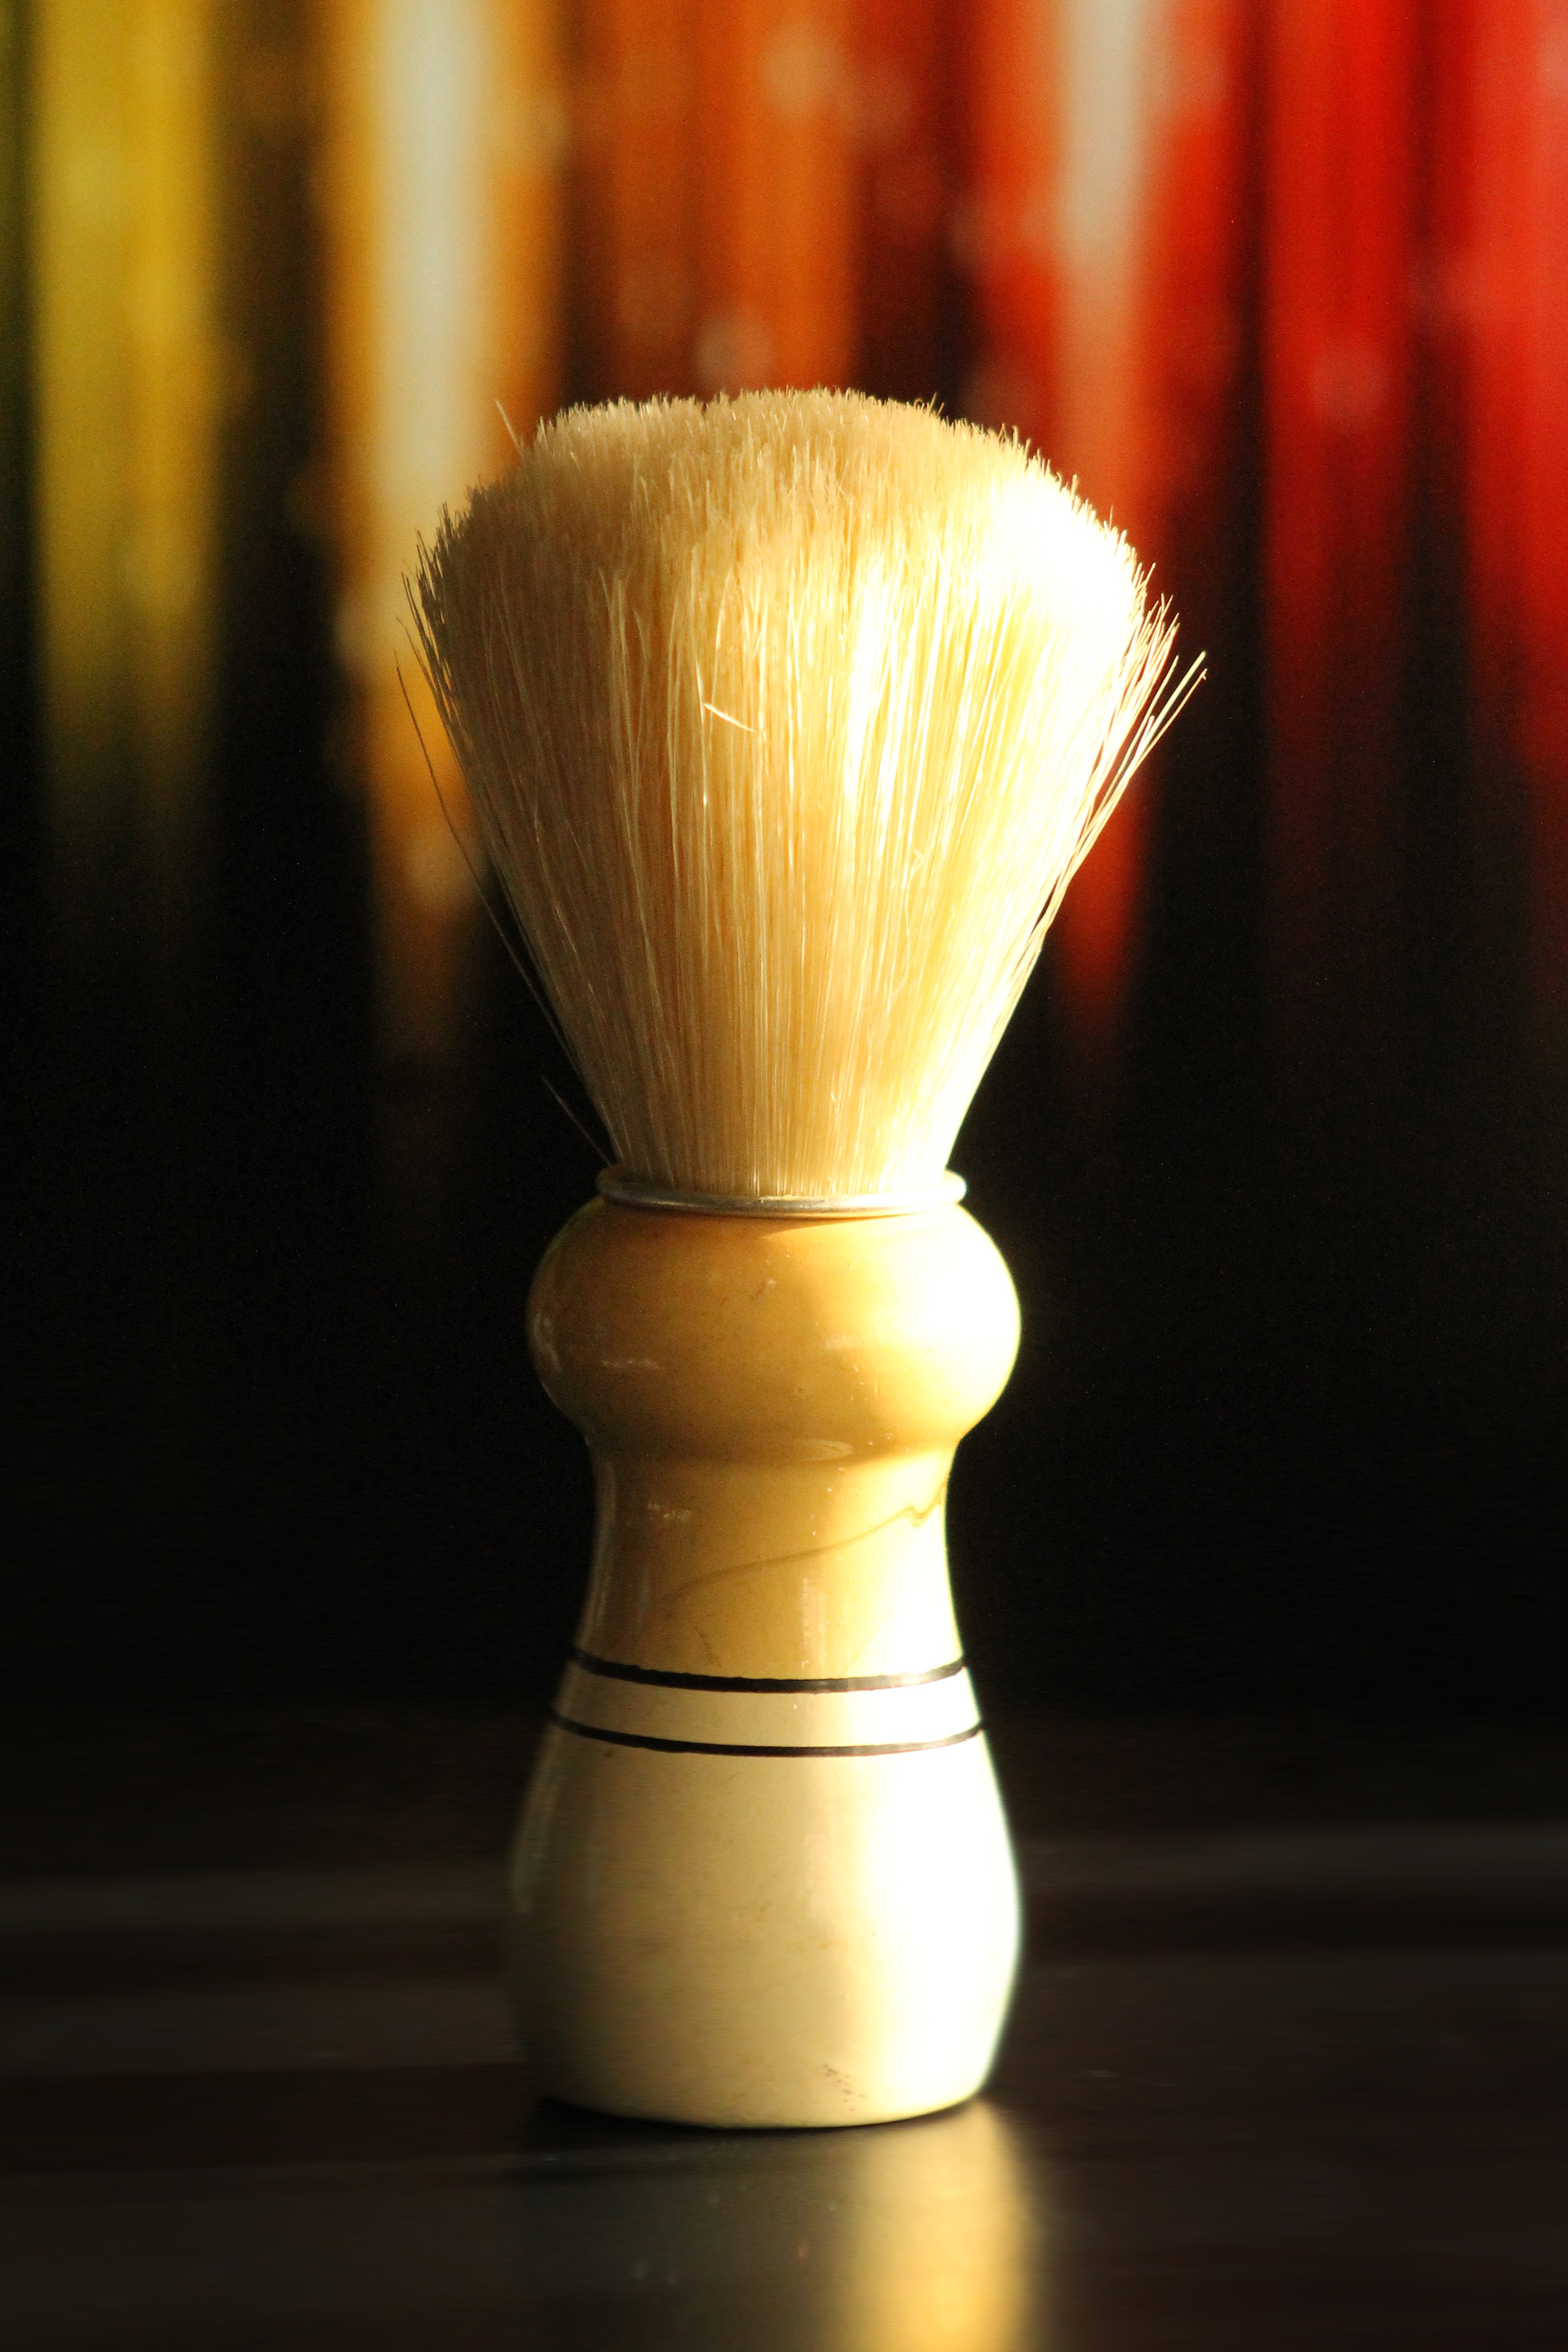
light, wood, hair, antique, retro, old, yellow, lighting, shaving, art, style, traditional, macro photography, razor, body cleansing, beauty body, shaving brush holders, hand drum